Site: brandenburg
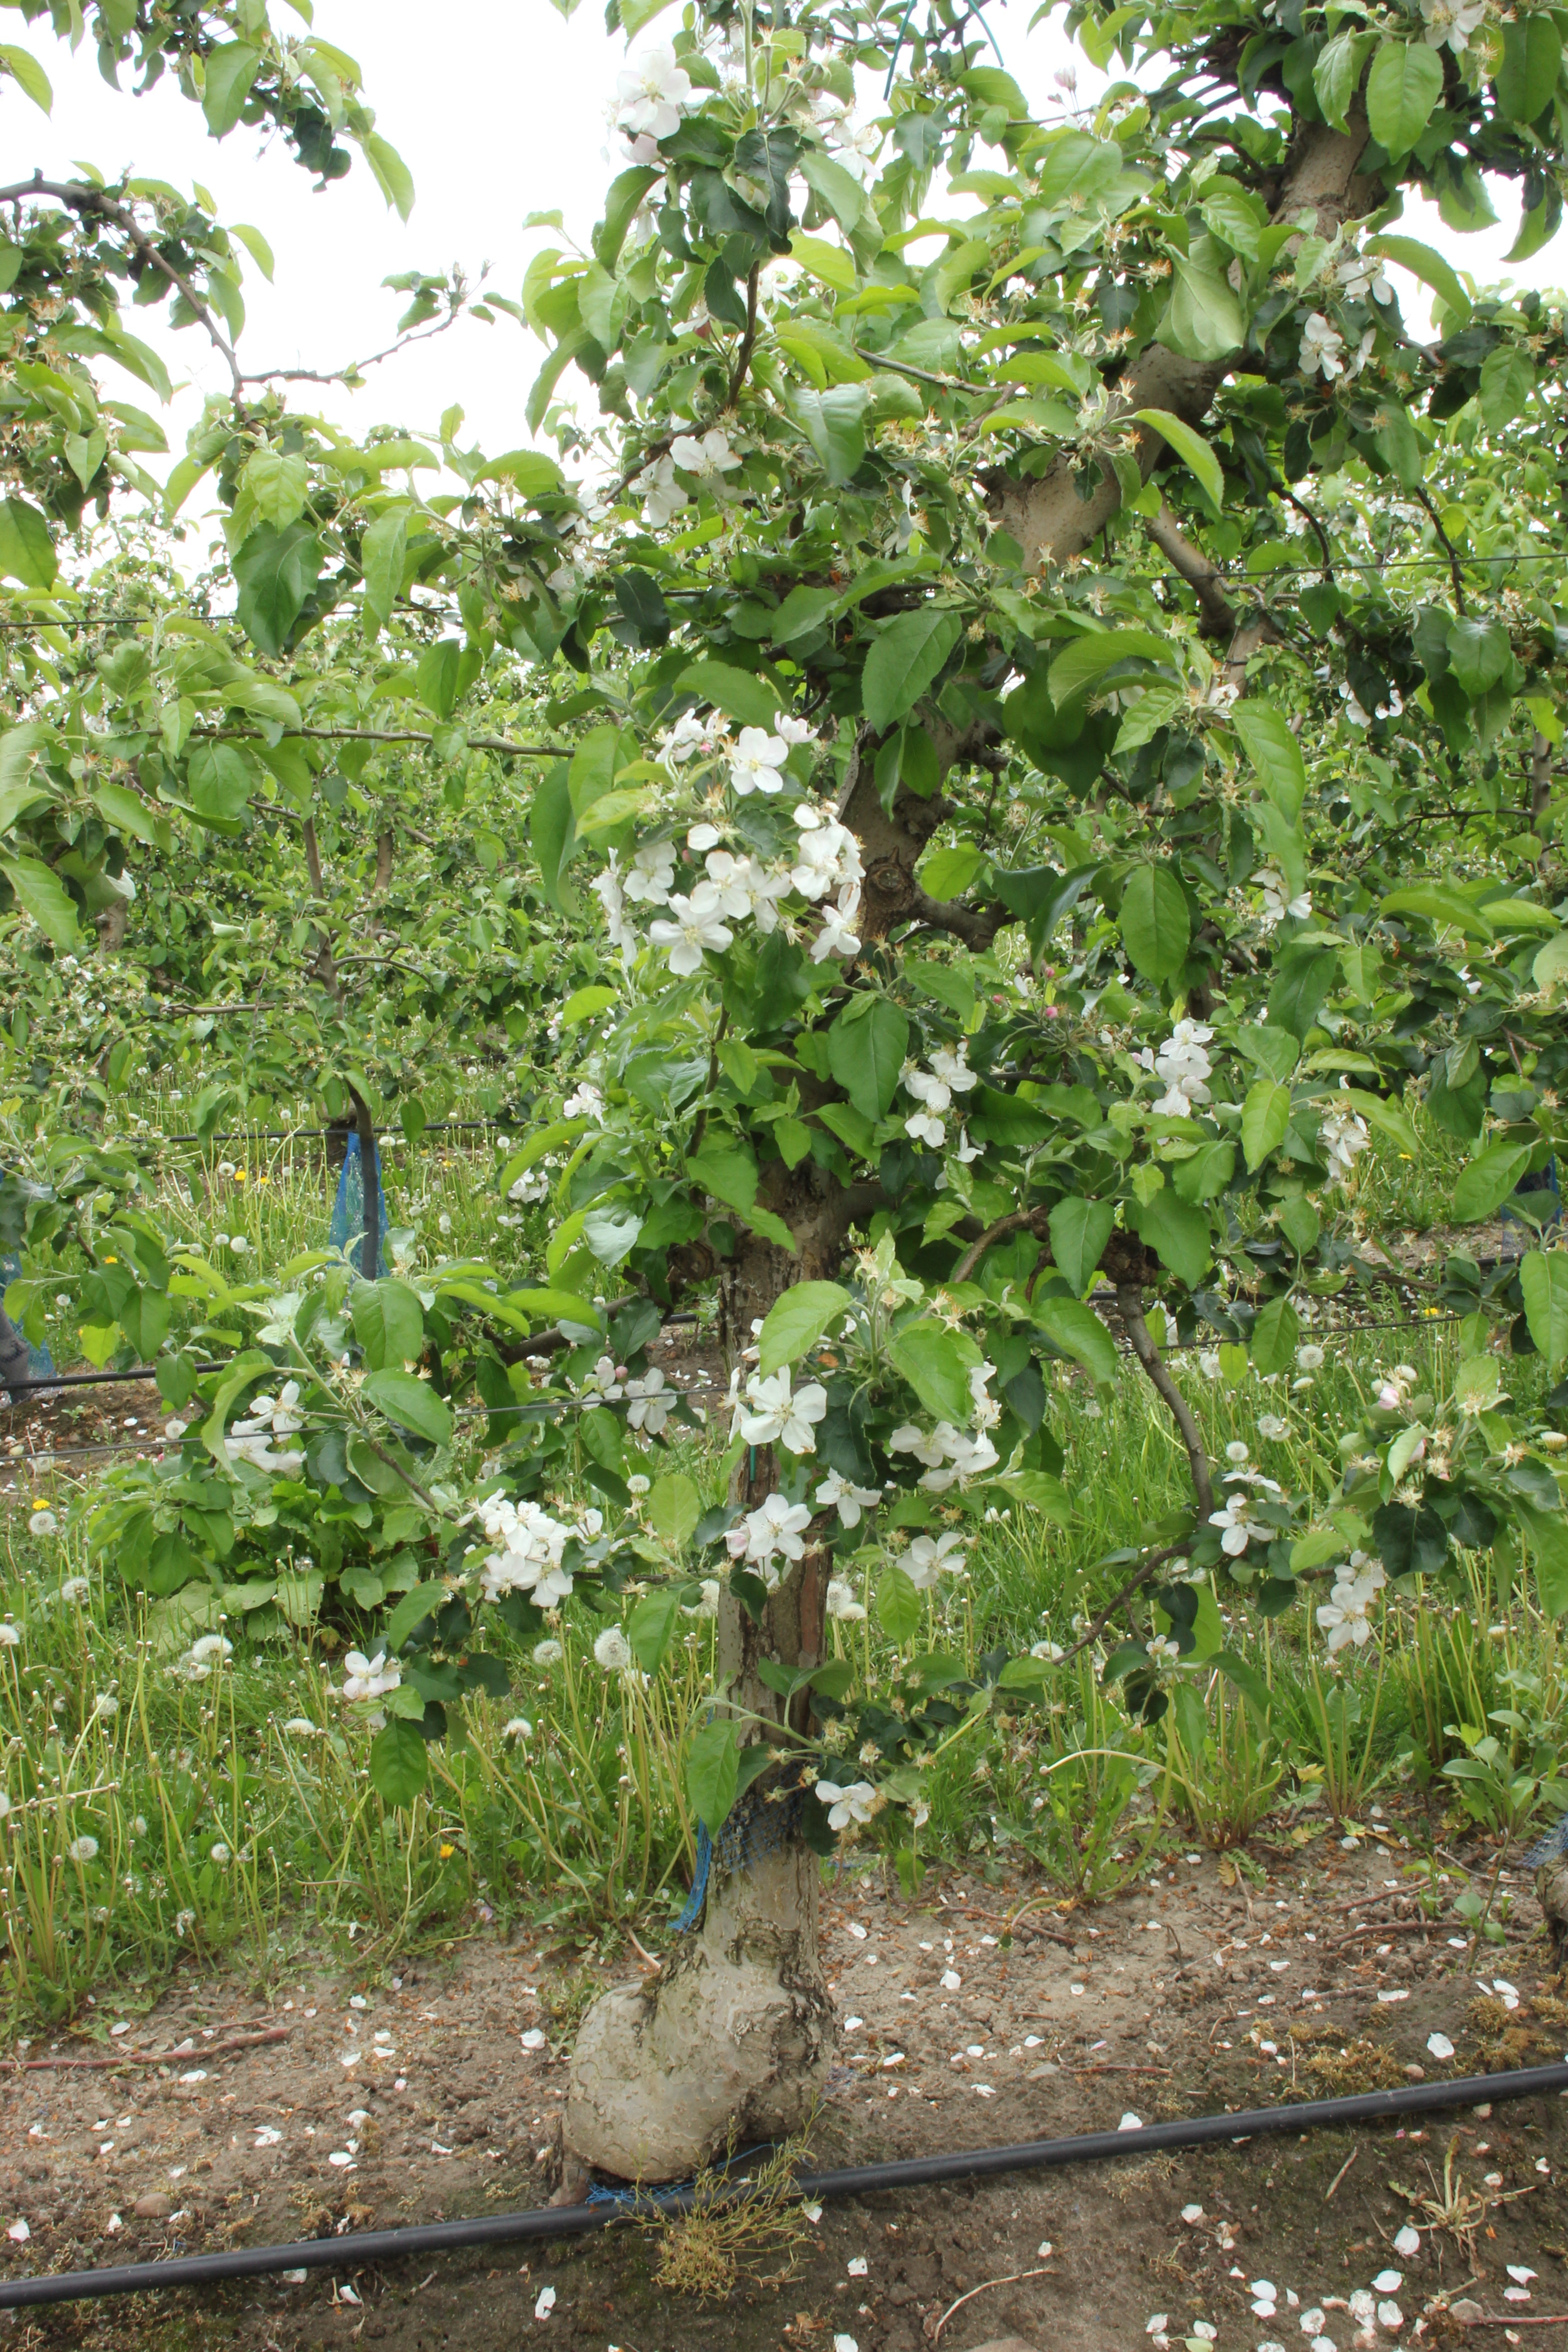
Growth stage (BBCH 67): Flowering